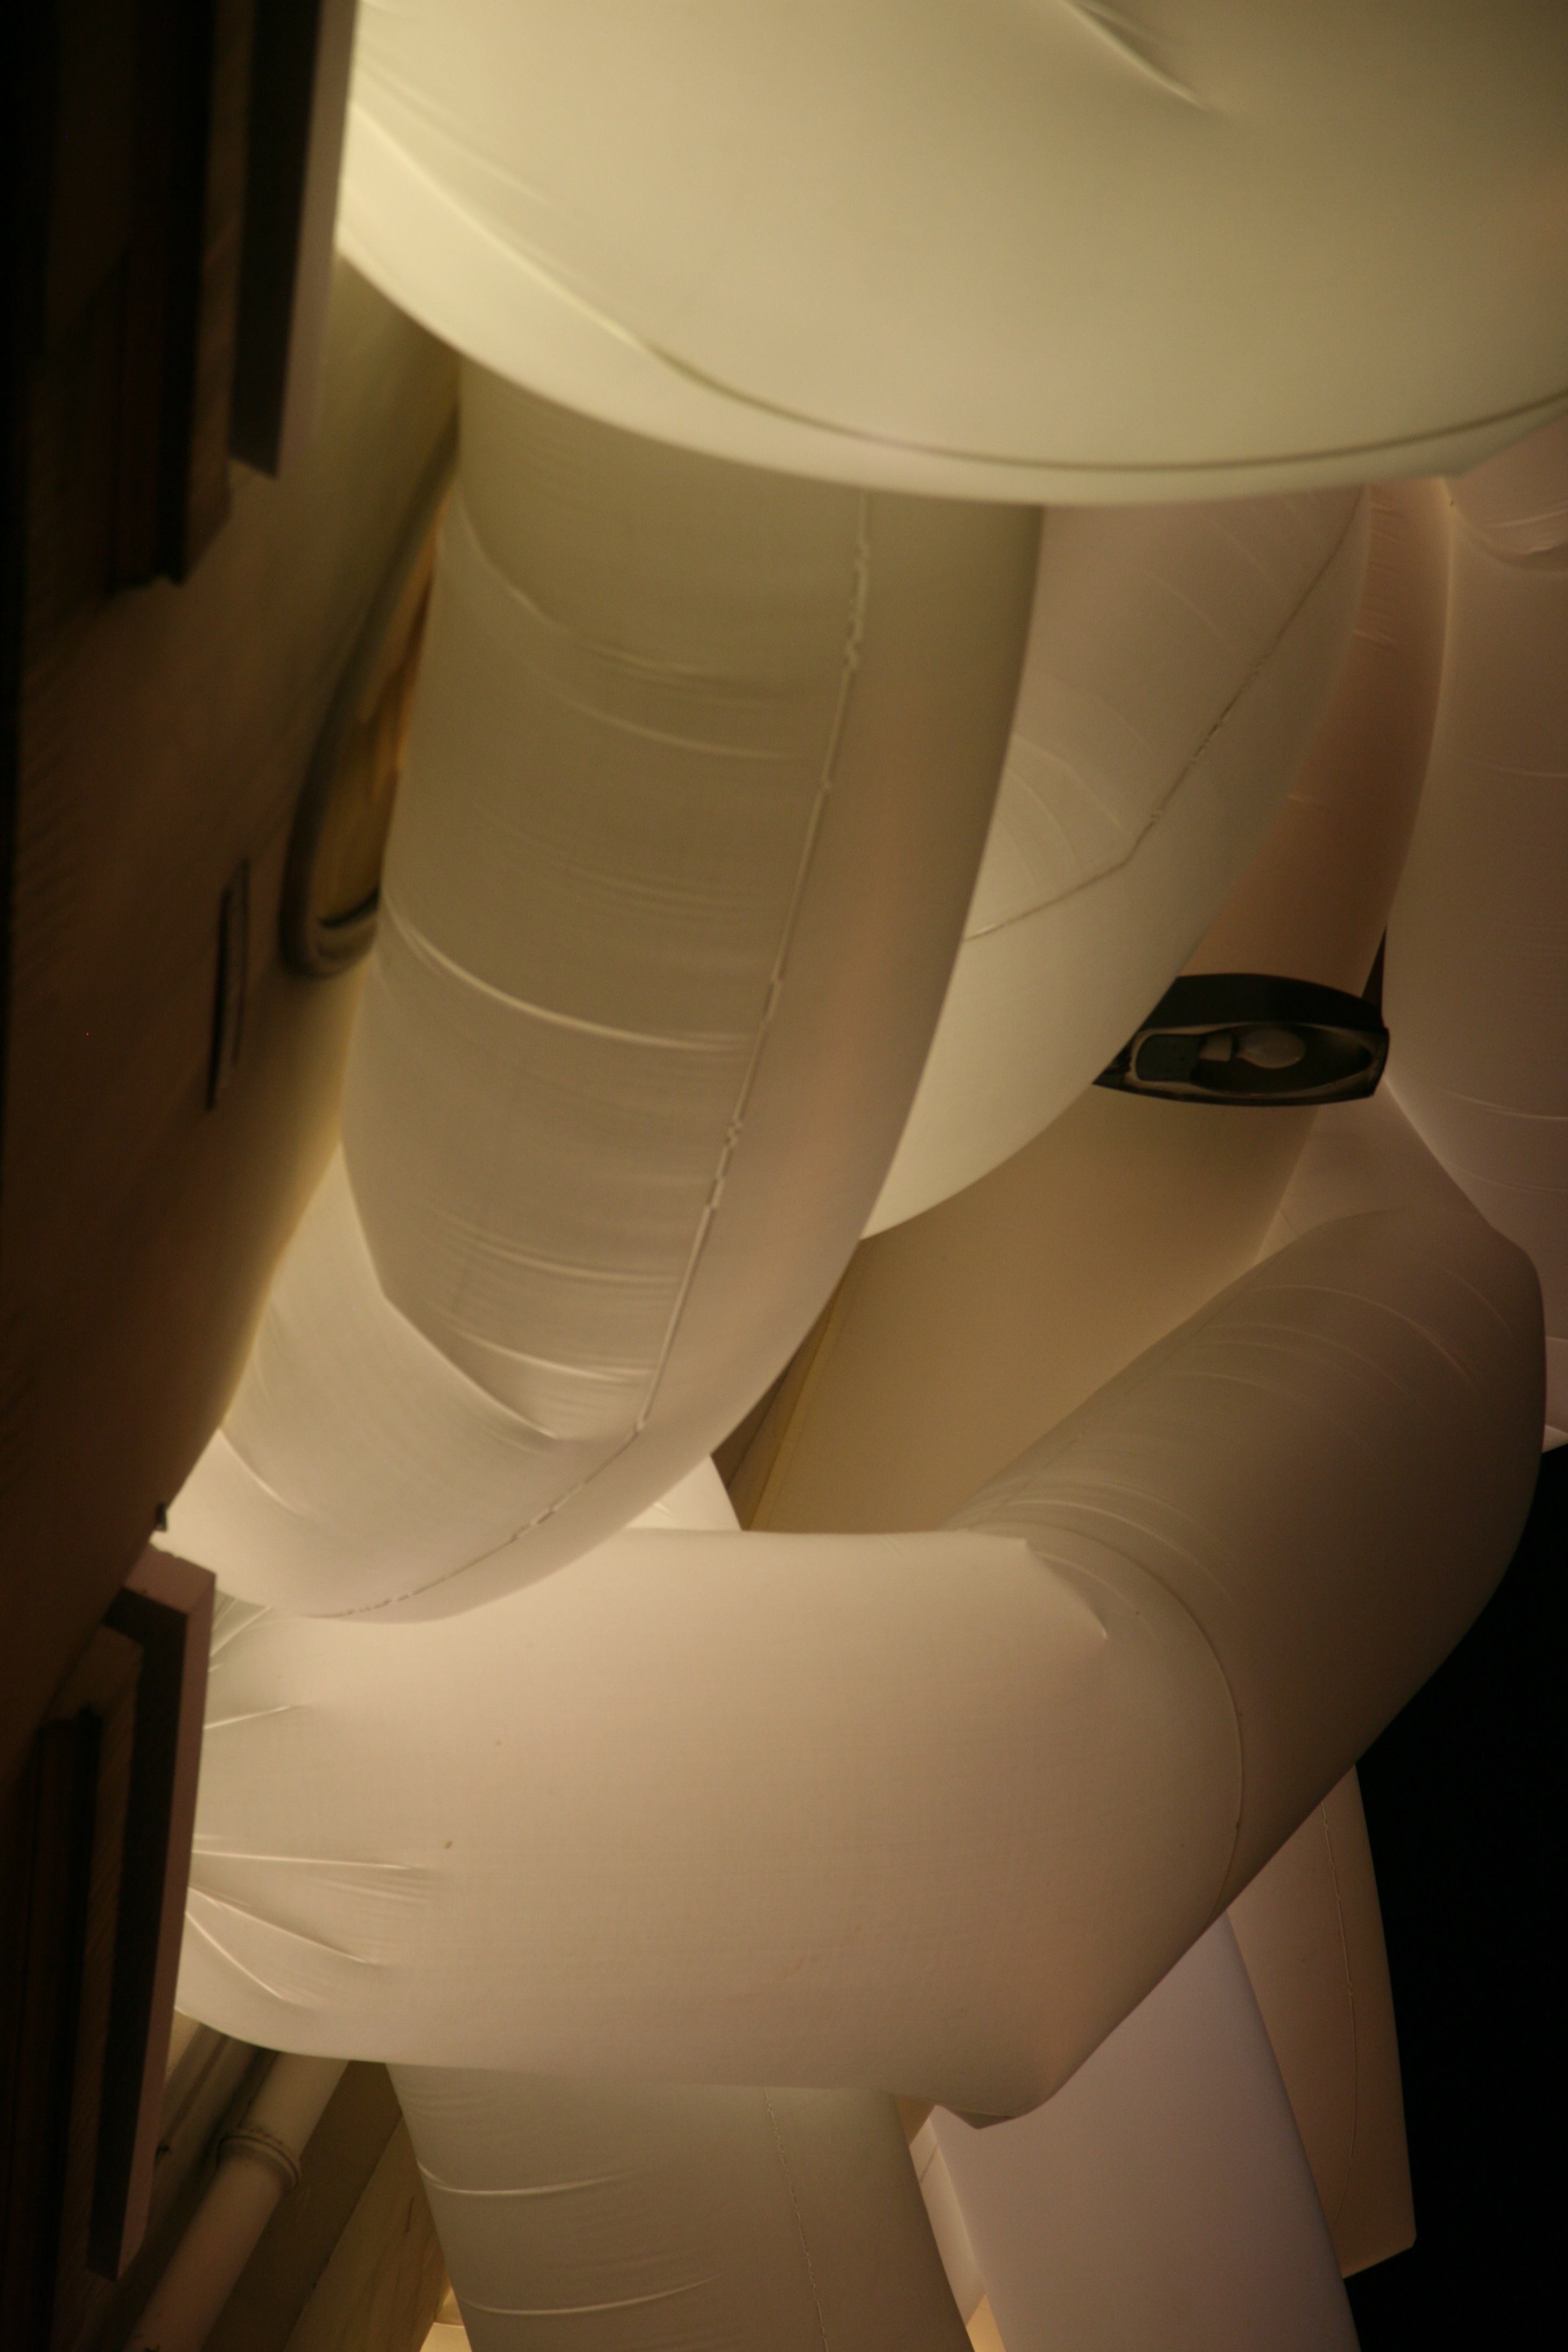
white, paris, toilet, arm, art, arte, kunst, 5d, installation, belleville, artcontemporain, nuitblanche, langbaumann, comfort4, bidet, plumbing fixture